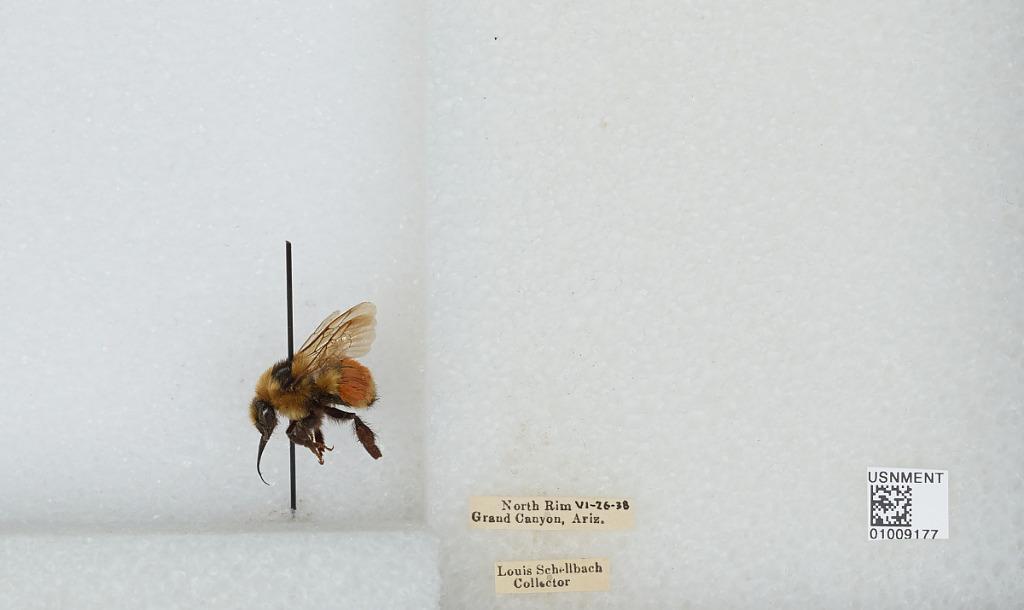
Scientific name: Bombus (Pyrobombus) huntii Greene
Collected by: L. Schellbach
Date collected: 1938-6-26
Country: United States
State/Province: Arizona
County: Coconino
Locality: North Rim of the Grand Canyon
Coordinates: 36.2106, -112.061